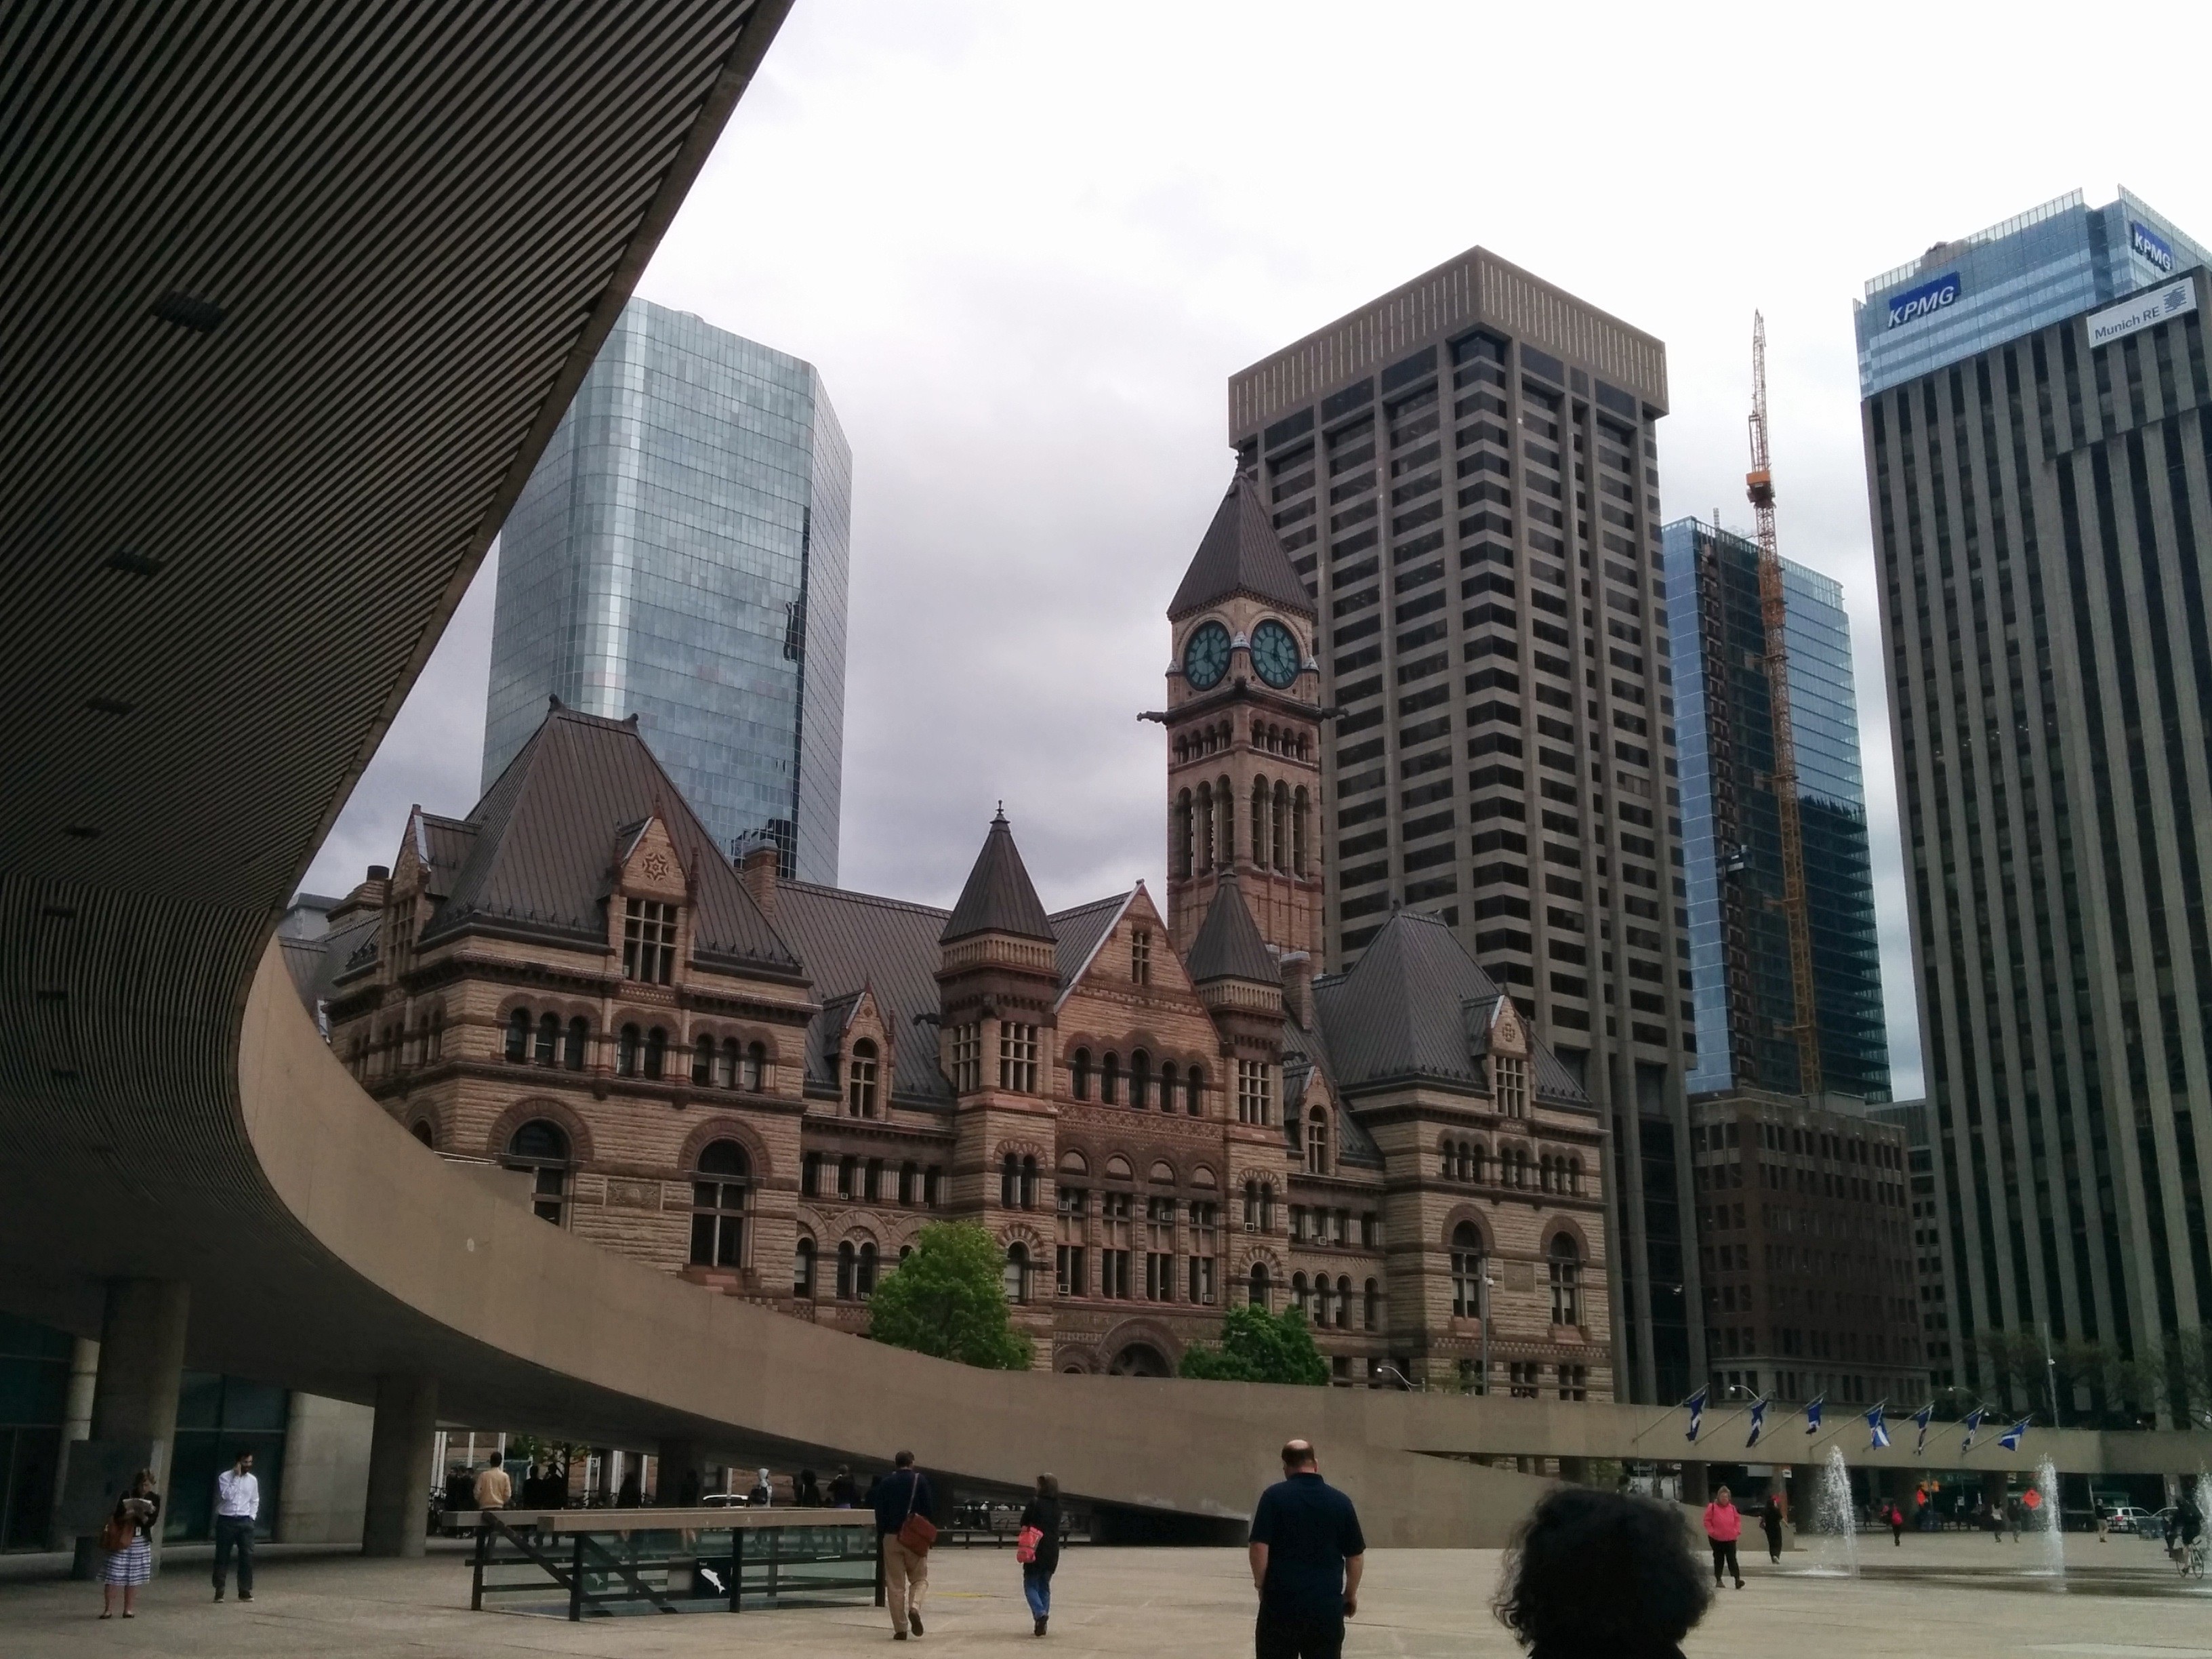
architecture, skyline, building, city, skyscraper, cityscape, downtown, tower, plaza, landmark, facade, tower block, town square, metropolis, urban area, human settlement, metropolitan area